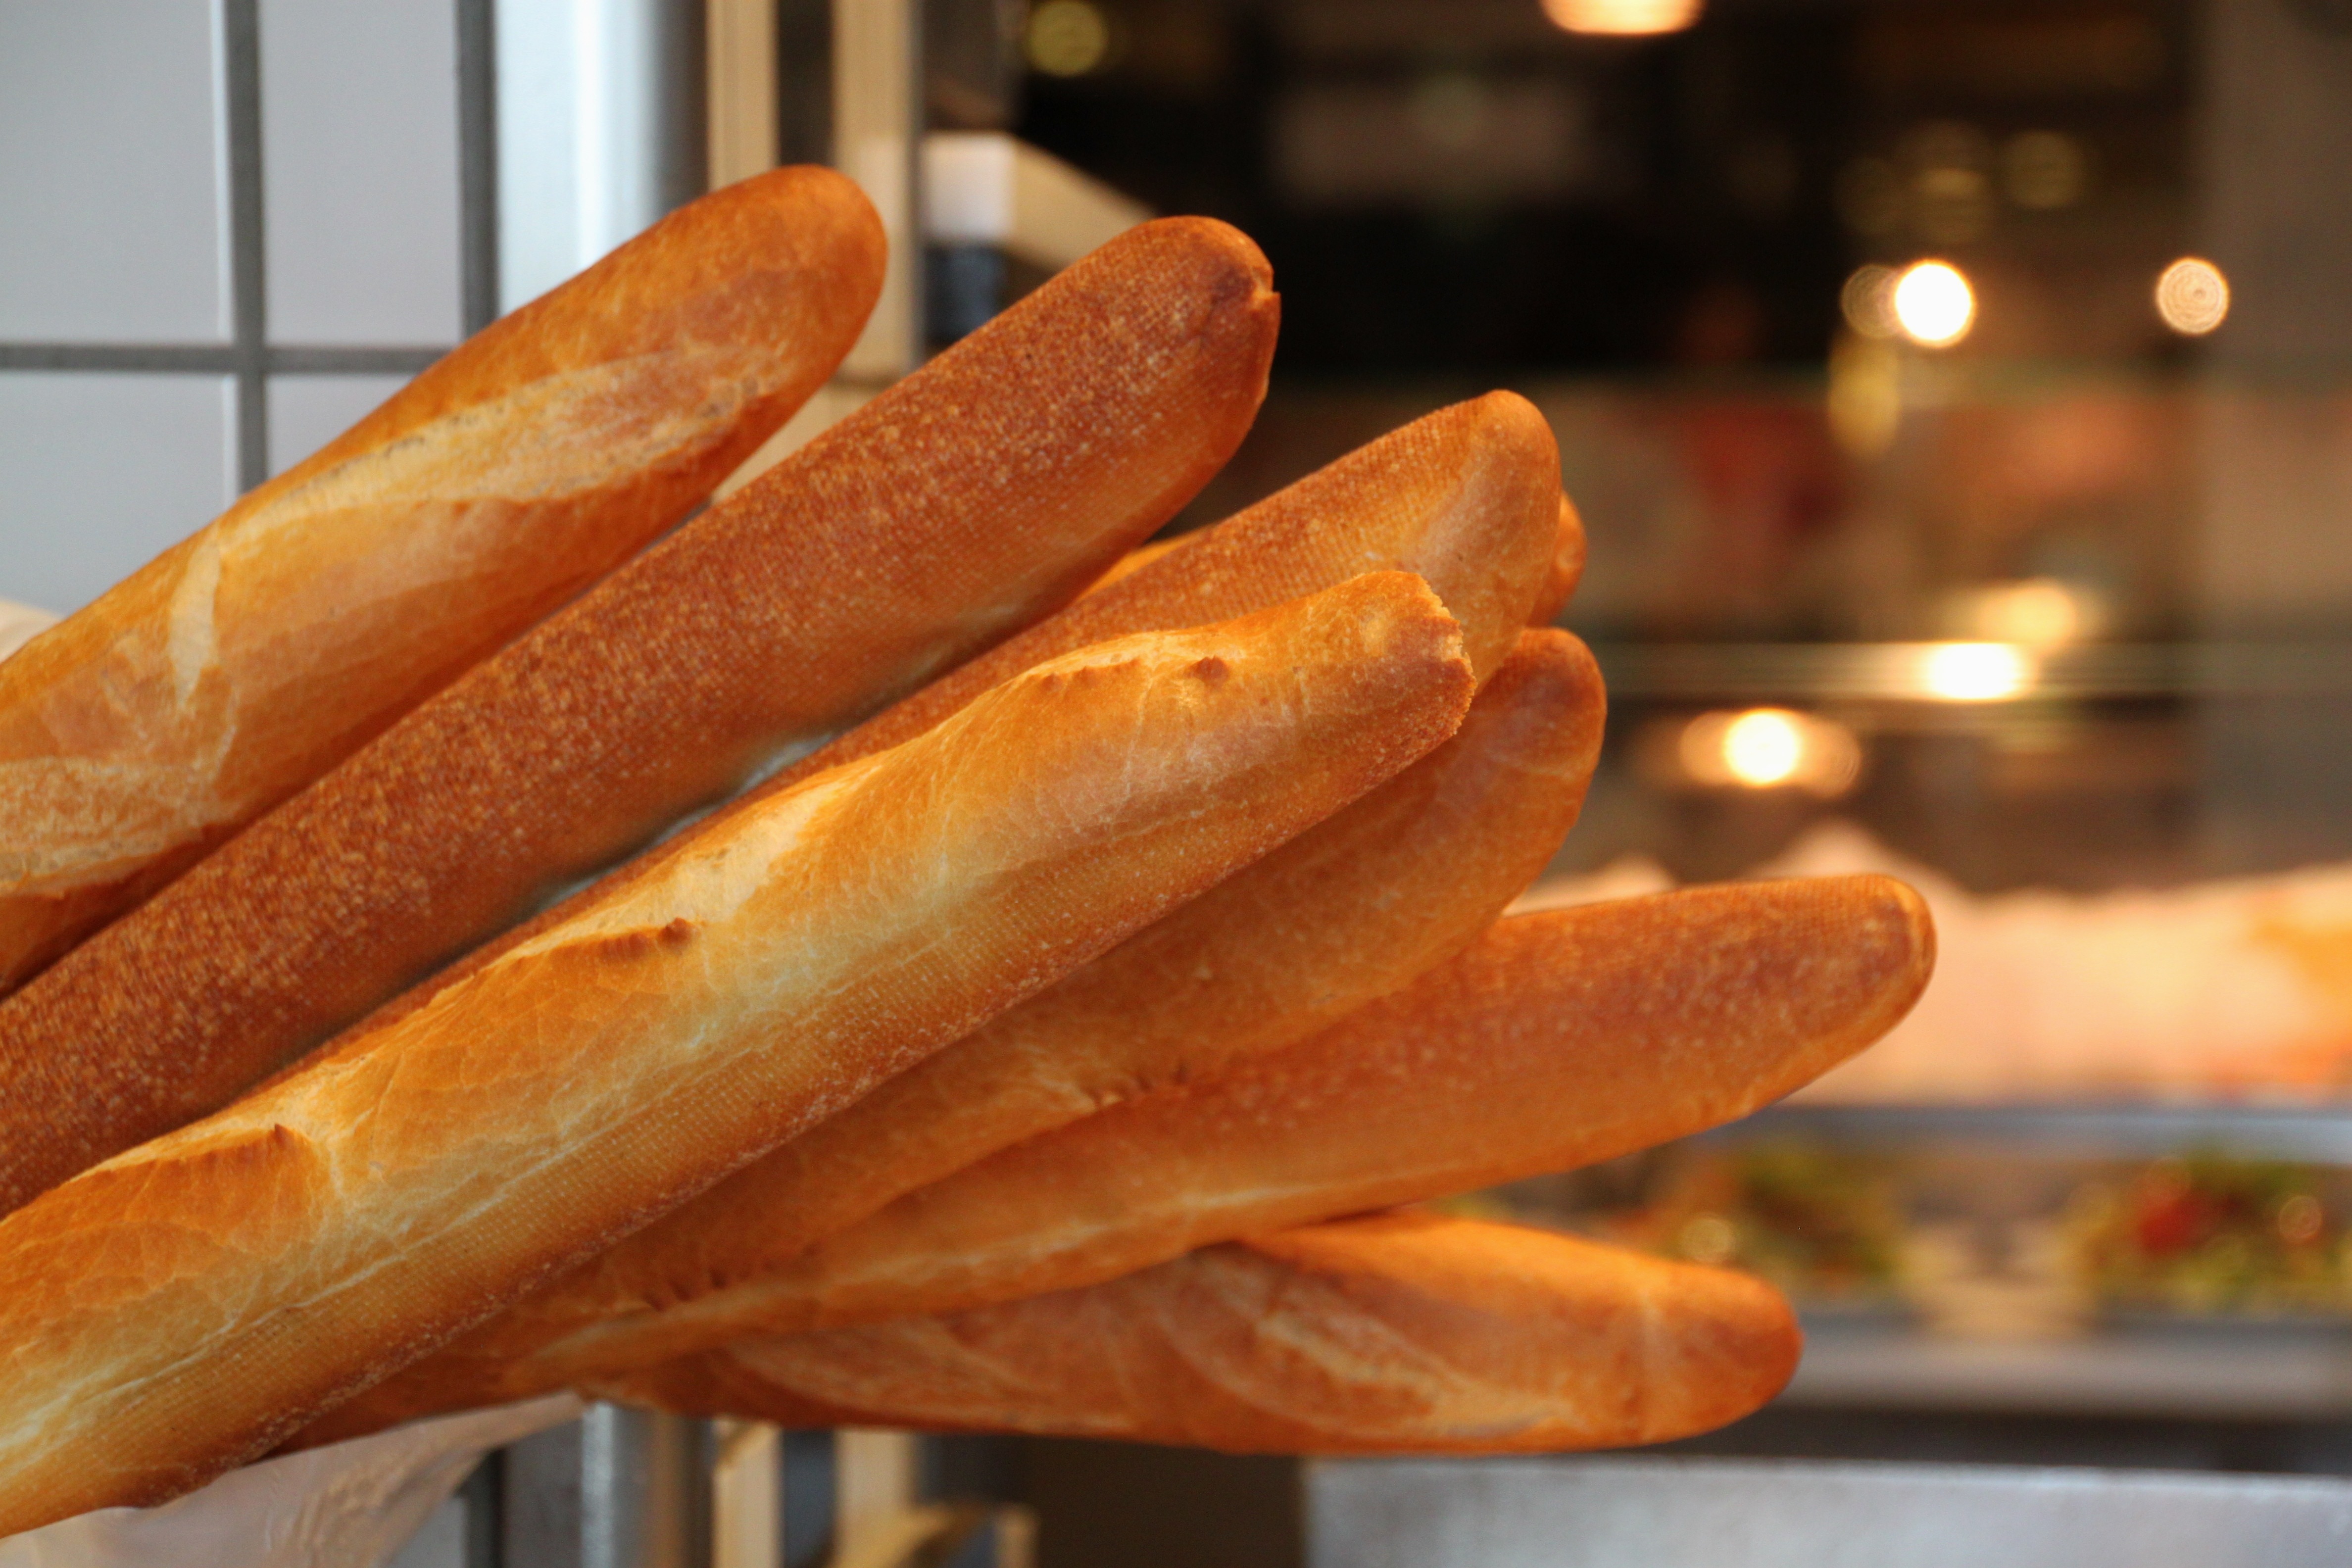
meal, food, eat, bread, bakery, baked, baguette, bake, berlin, ciabatta, carbohydrates, baked goods, white bread, staple food, snack food, crispy kadewe